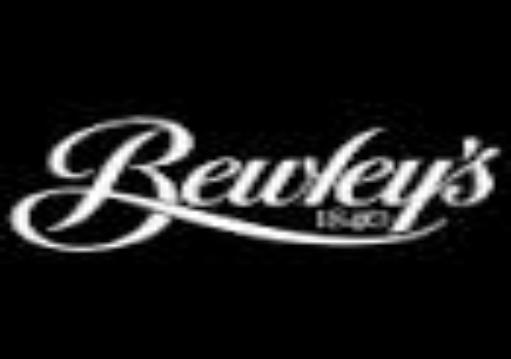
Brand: Bewley's
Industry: Food